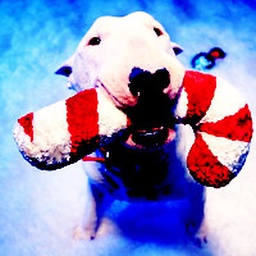
Bull terrier holding Christmas cane in mouth, sitting in snow